Flemingston

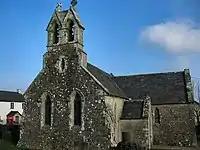
Church of St. Michael the Archangel

This stone church with a slate roof was built upon 11th century foundations. Although most of the church dates to the 19th century, some remains of the 14th-century church remain. It became a Grade II* listed building on 18 June 2002. The church contains a monumental stone slab bearing a full-length effigy of a lady, probably dating from the 14th century. The name "Elizabeth" can be made out, and she may be a member of the Fleming family.